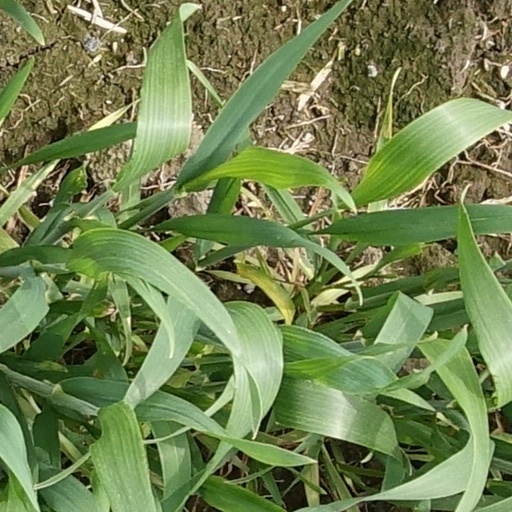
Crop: wheat